2022 Busch Light Clash at The Coliseum

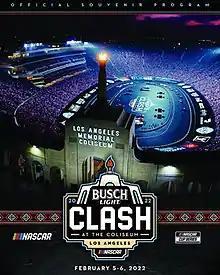
The 2022 Busch Light Clash at The Coliseum program cover.

On September 14, 2021, NASCAR announced that the Busch Clash would move to the Los Angeles Memorial Coliseum. On November 9, 2021, the format for the 2022 Clash was announced: